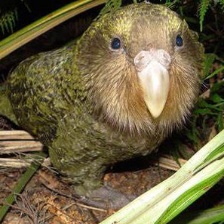
Species: KAKAPO
Scientific name: STRIGOPS HABROPTILUS